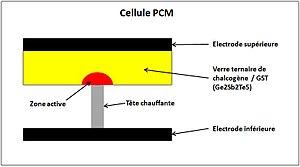
Représentation d'une cellule mémoire PCM
La gestion de l’énergie dans les systèmes embarqués est fondamentale pour leur bon fonctionnement. Le nombre de ces systèmes est en augmentation constante et leurs domaines d’utilisation sont de plus en plus variés. Les contraintes sont très différentes selon que la conception porte sur un capteur environnemental, un téléphone portable ou une sonde corporelle. L’objectif principal peut être une grande longévité, une taille réduite ou encore un fonctionnement sans batterie.